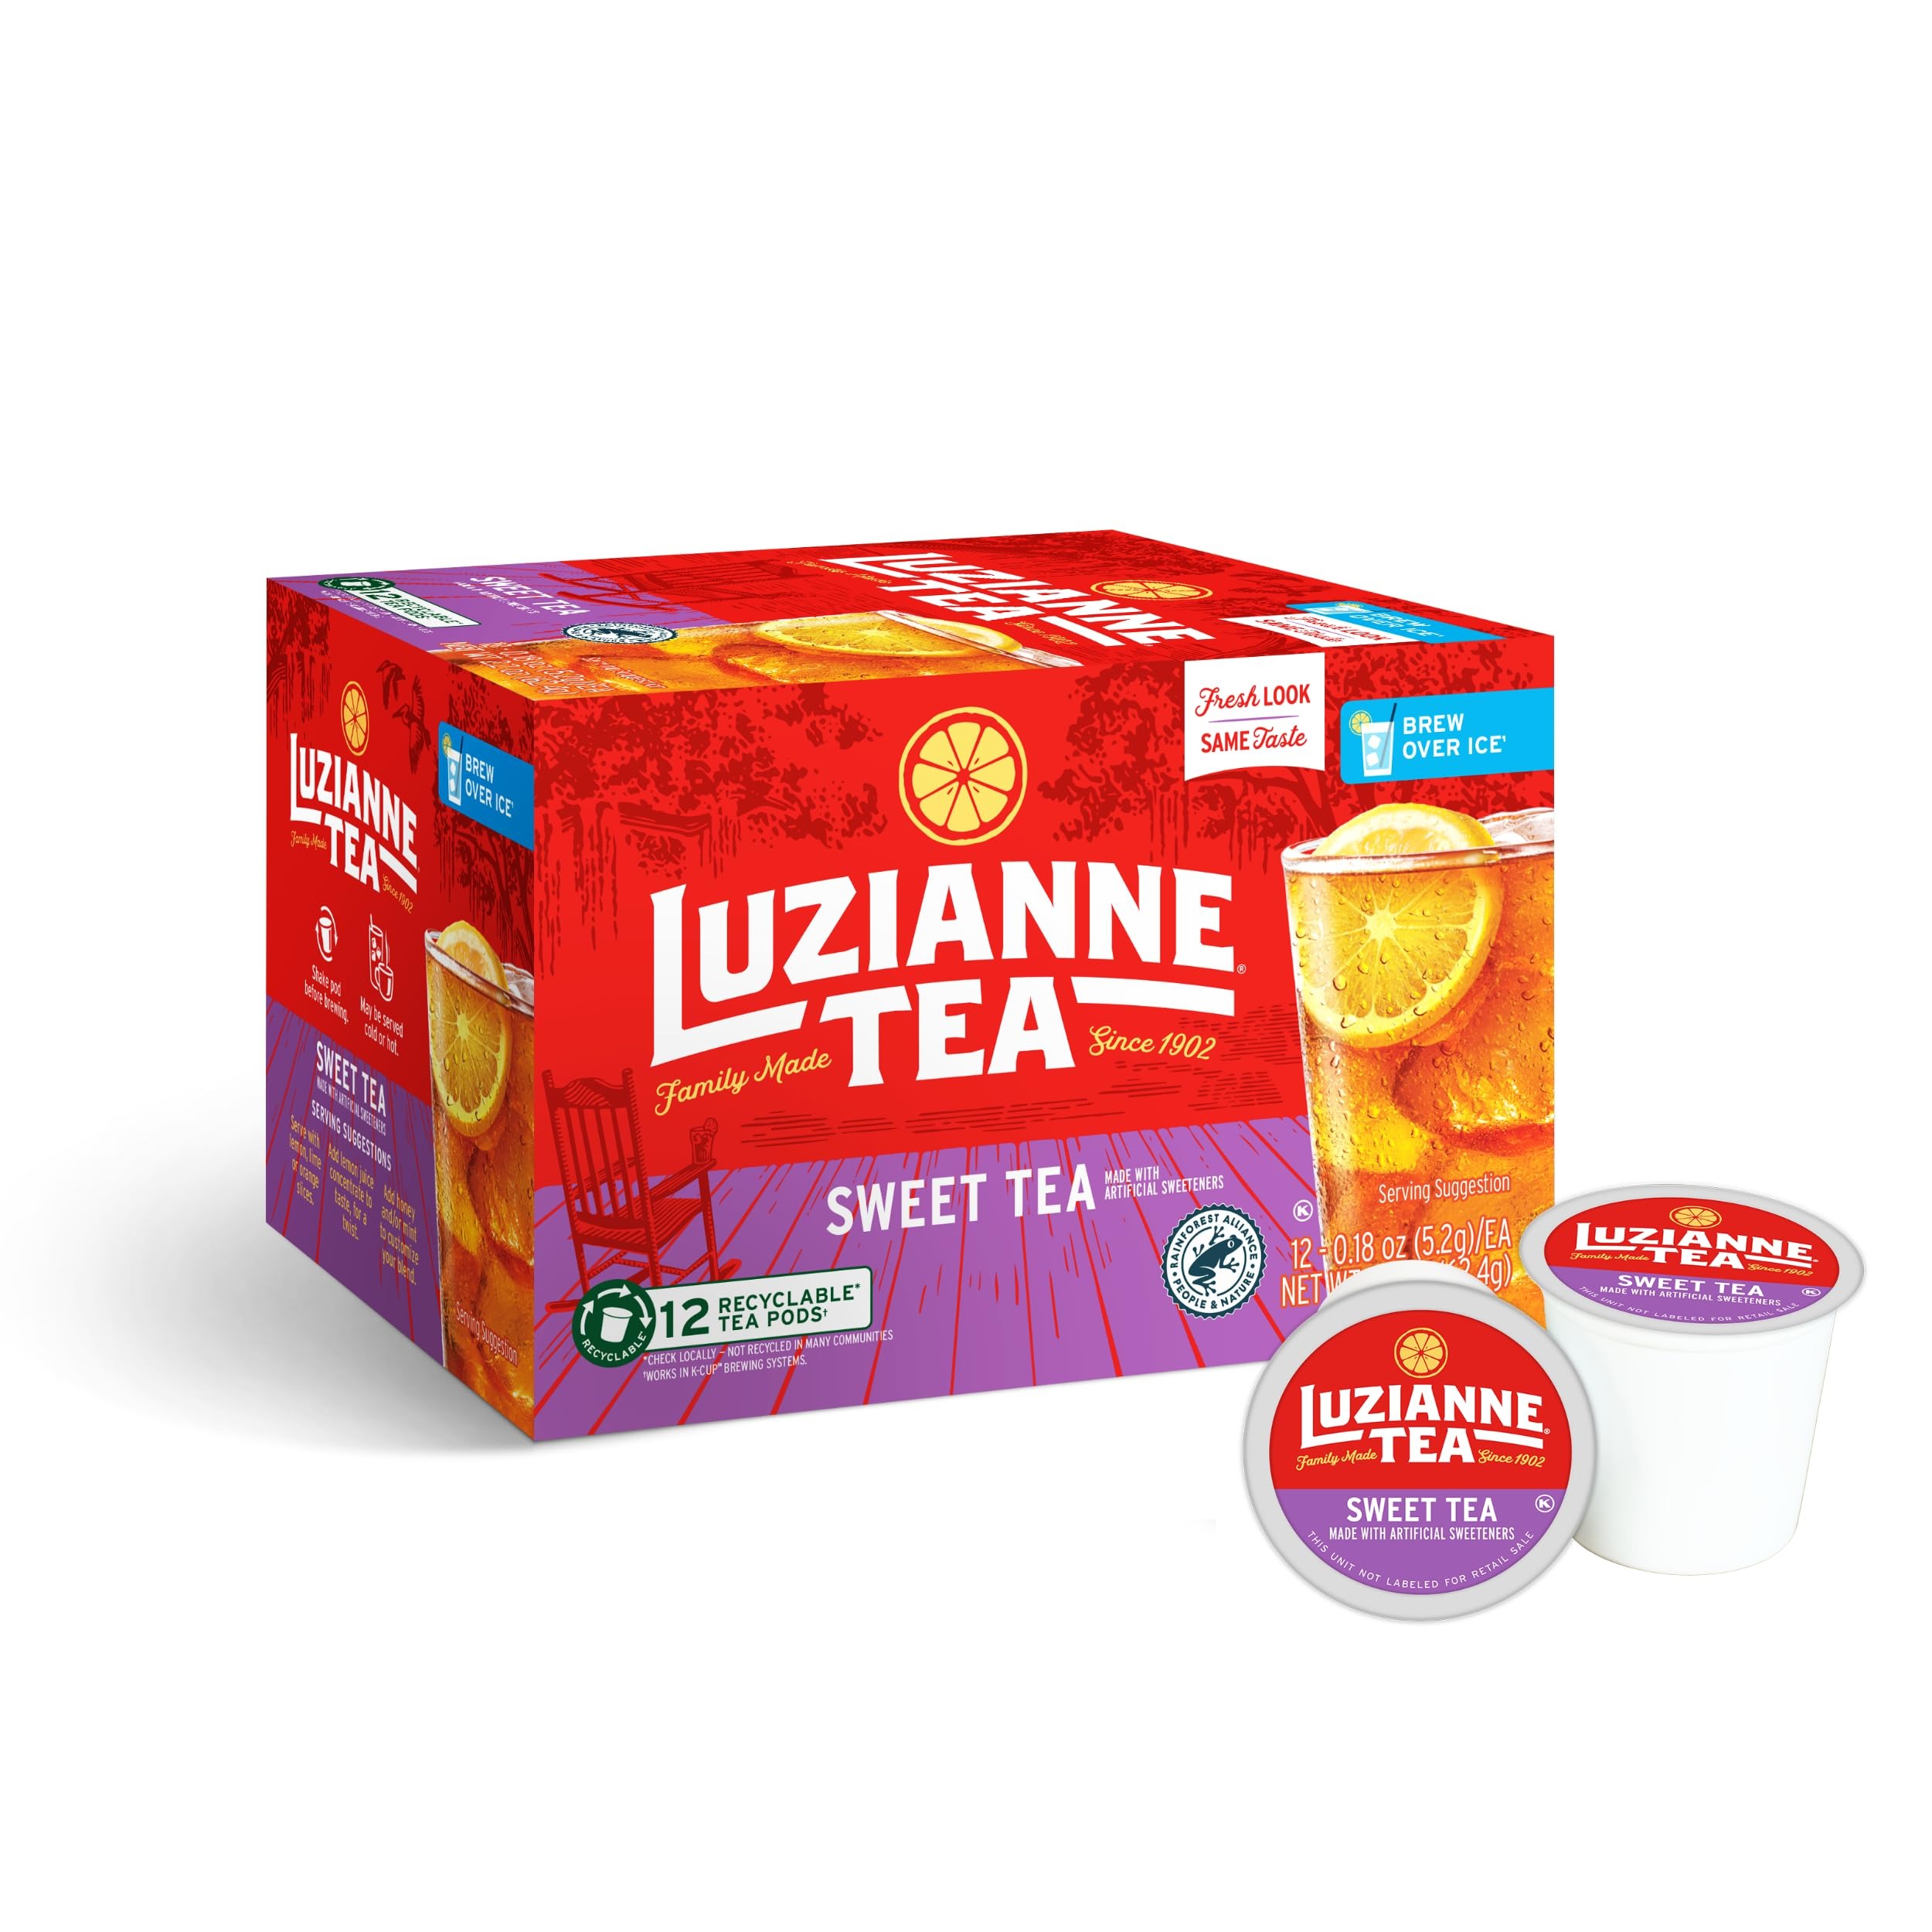
Item Name: Luzianne Sweet Iced Tea Single Serve Pods, 12ct Box (Pack of 1)
Bullet Point 1: Sweet Iced Tea Single Serve Pods: Brew one ice cold glass at a time; These single serve pods are easy to brew with no boiling necessary; Made with real tea leaves for a refreshing taste
Bullet Point 2: Brew a Single Fresh Cup: There's nothing as invigorating as a glass of iced tea brewed right at home; These single serve pods are easy to use; simply brew and serve iced; stir to chill for a refreshing cup
Bullet Point 3: Luzianne Iced Tea: We continue to craft one of America's most popular iced teas and coffees; 30 percent of our tea supply come from Rainforest Alliance certified farms; Our tea leaves deliver perfect flavor every time
Bullet Point 4: Authentic Southern Tea: Luzianne Tea has been a fan favorite since 1902! Check out our array of products like single-serve pods, iced tea bags, concentrates and bottled drinks.
Bullet Point 5: Luzianne Heritage: Our family business has been blending tea for over 100 years; Luzianne founder William B. Reily helped to spread the popularity of tea and coffee across America
Value: 12.0
Unit: Count

Price: 14.99